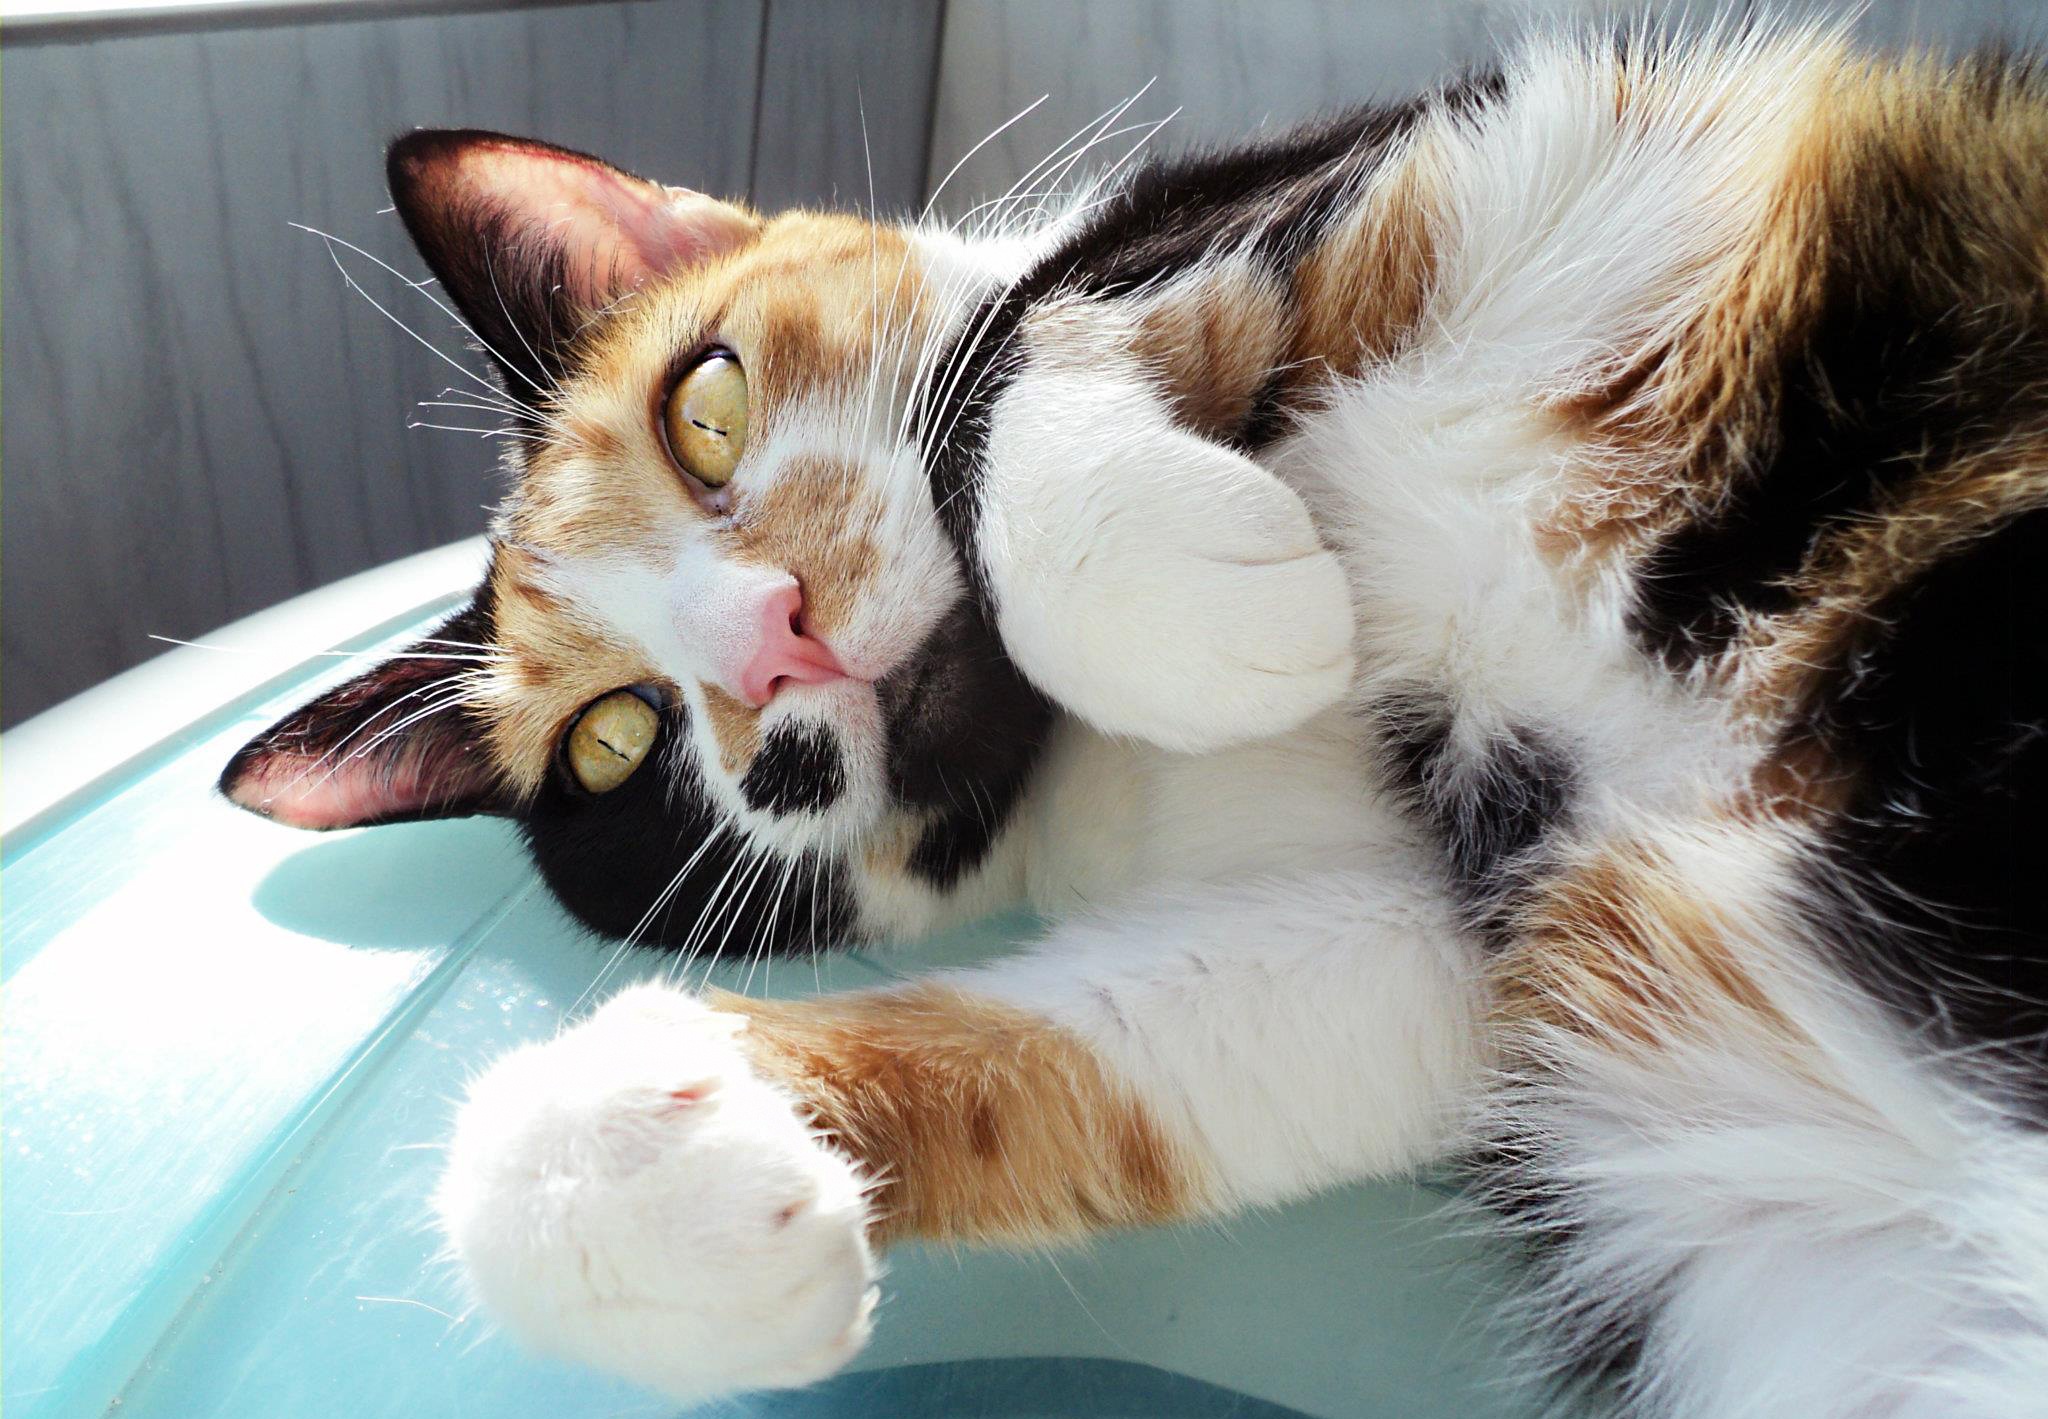
cute, pet, kitten, cat, feline, mammal, yawn, nose, whiskers, furry, vertebrate, domestic cat, housecat, yellow eyes, tricolor cat, small to medium sized cats, cat like mammal